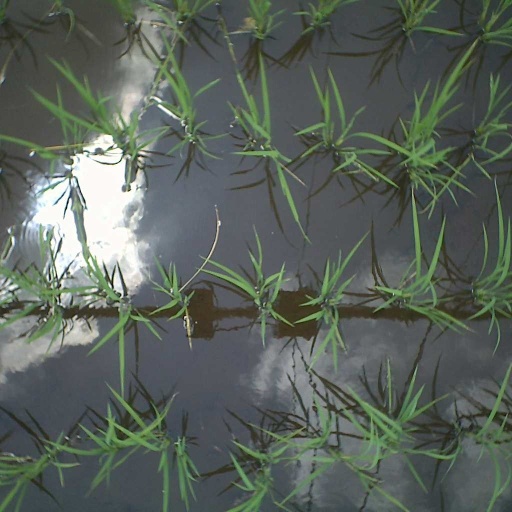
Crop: rice